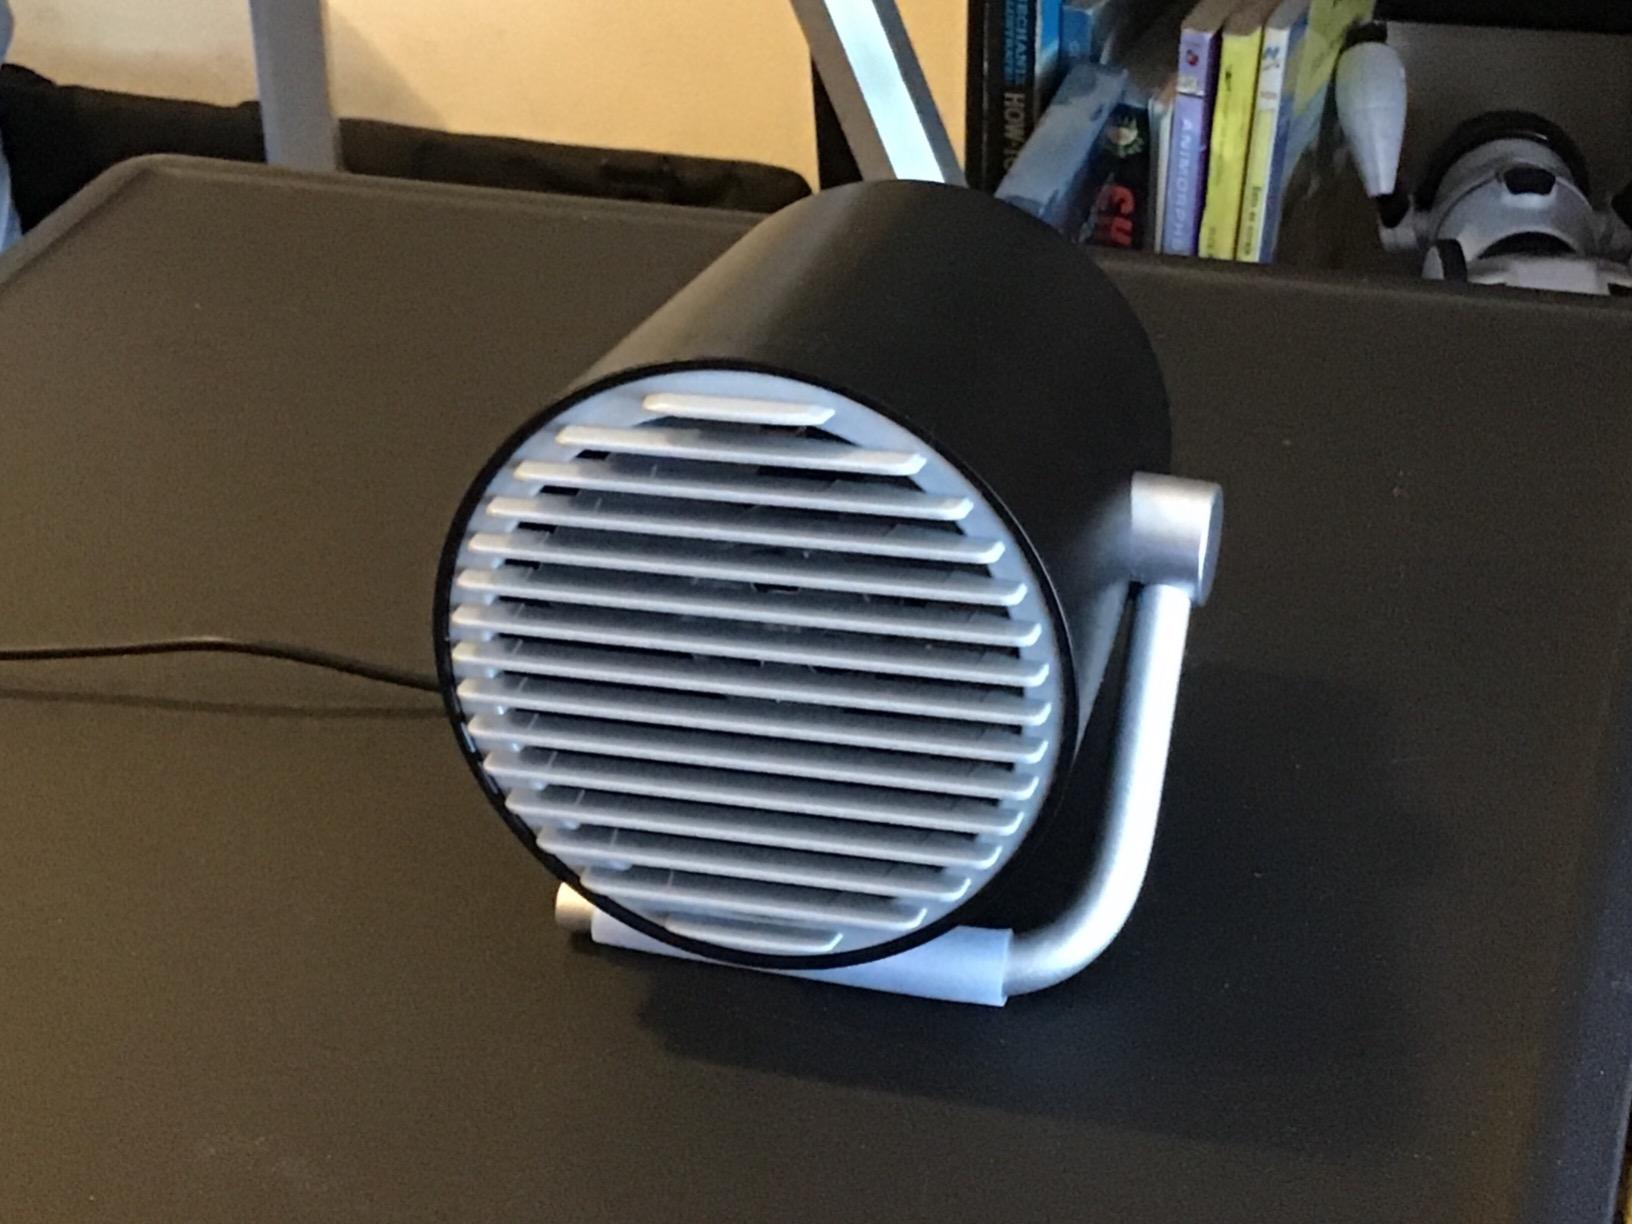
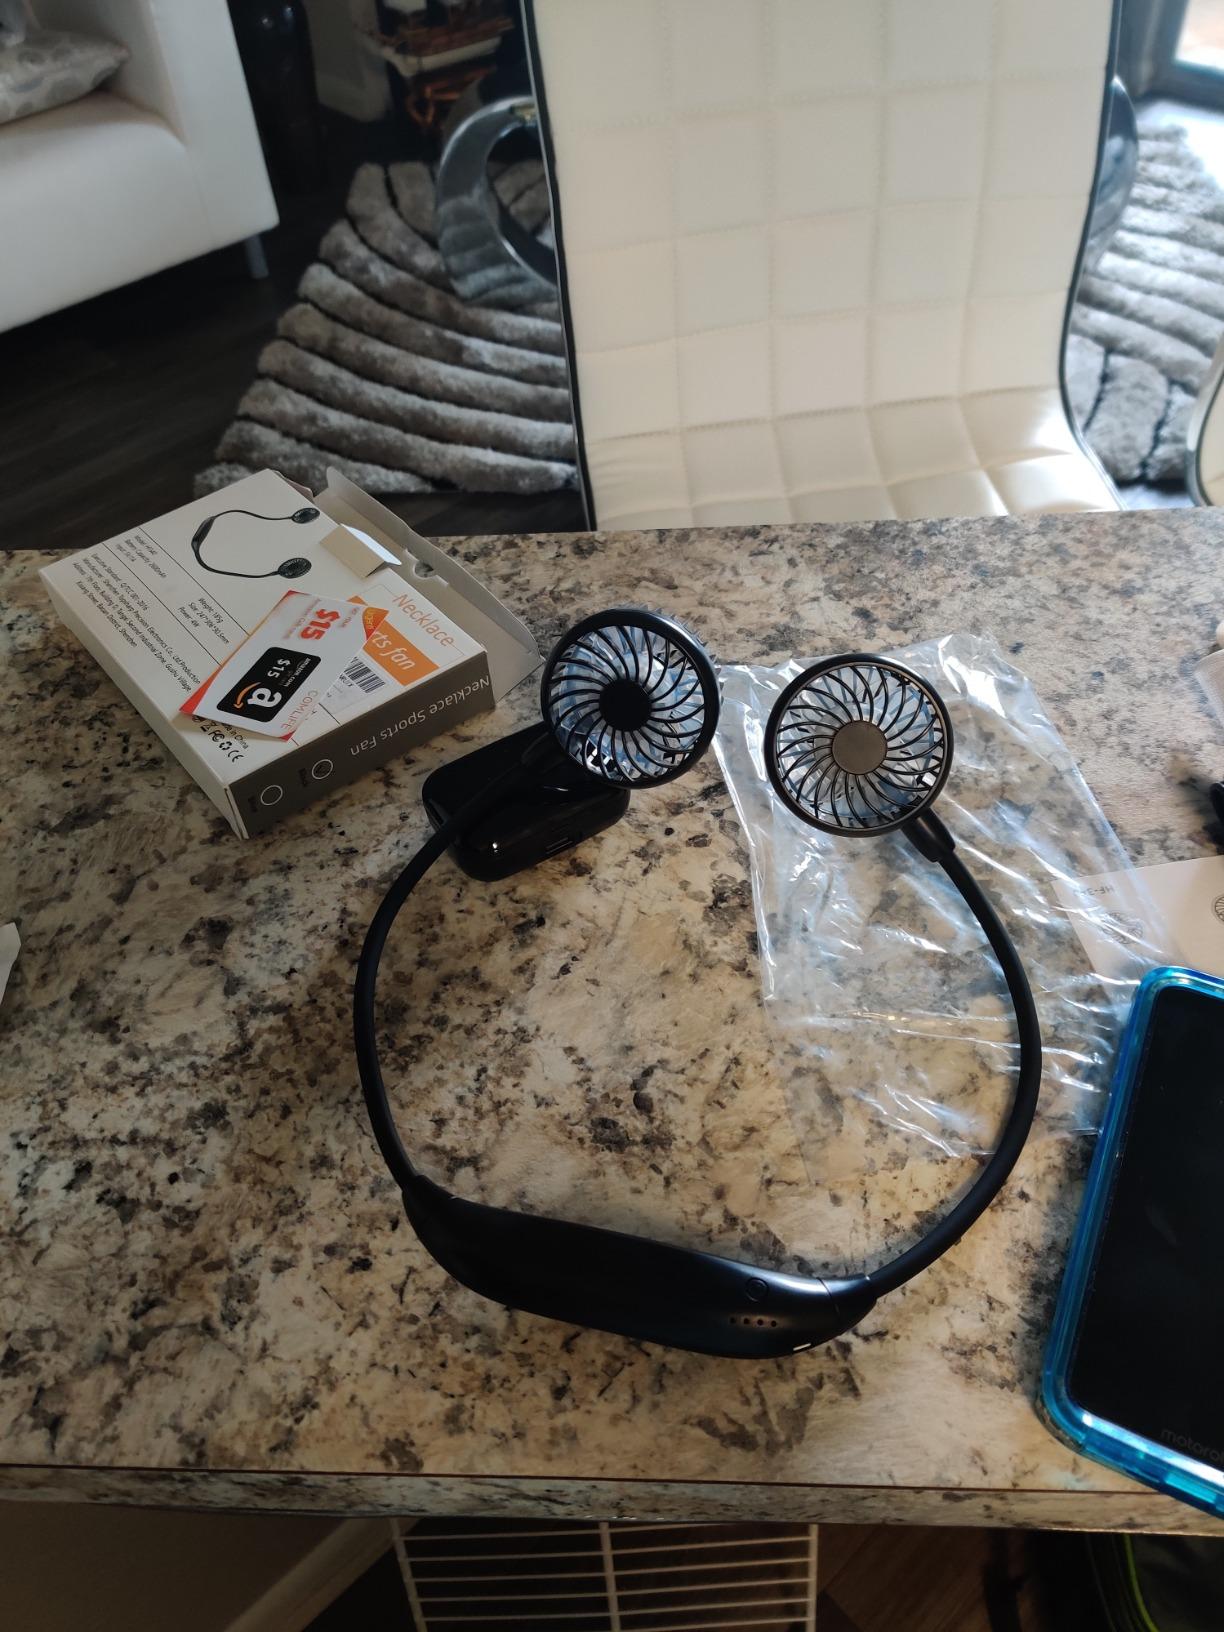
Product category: fan
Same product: no